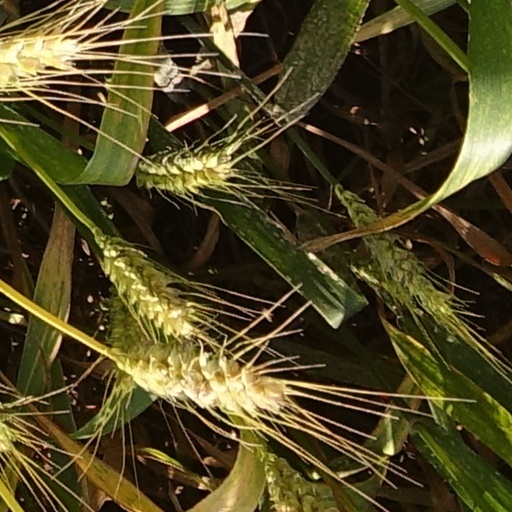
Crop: wheat